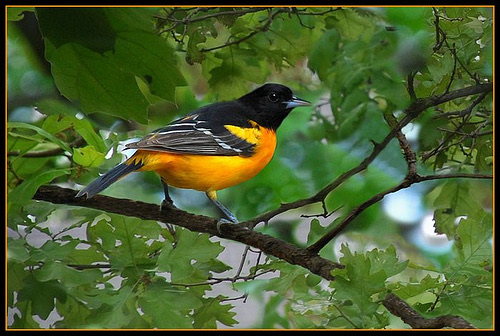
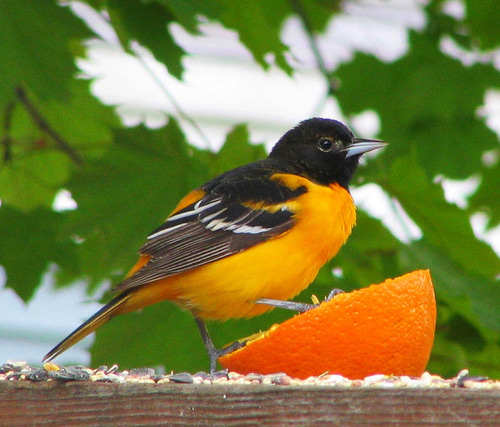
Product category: misc
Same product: yes